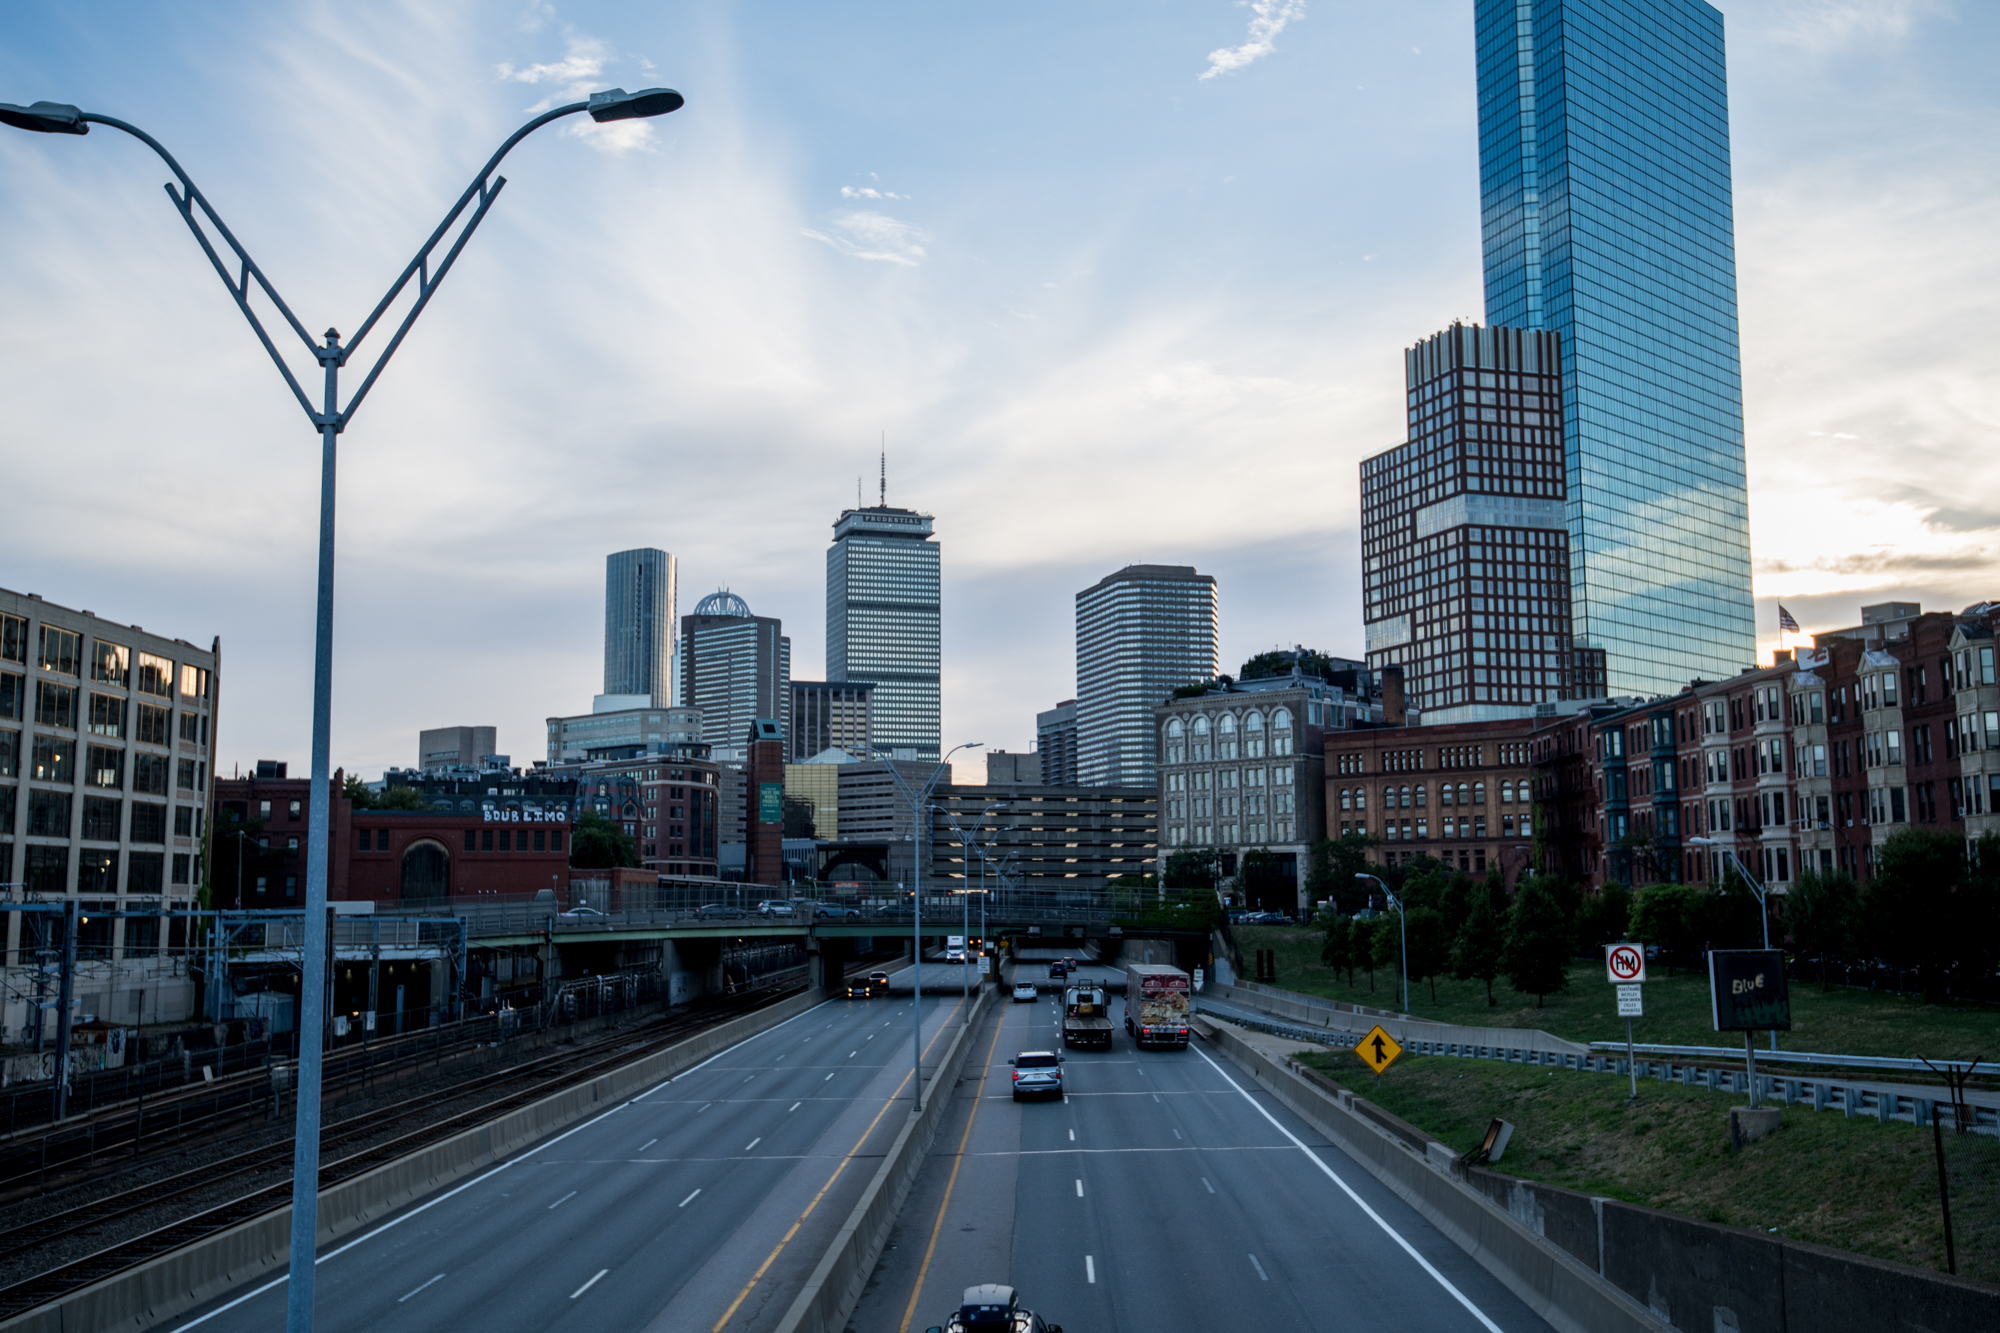
metropolitan area, city, urban area, cityscape, metropolis, skyscraper, daytime, skyline, human settlement, downtown, tower block, sky, road, building, architecture, freeway, town, highway, morning, infrastructure, street, lane, neighbourhood, thoroughfare, bridge, overpass, skyway, street light, traffic, evening, mixed use, residential area, cloud, condominium, corporate headquarters, urban design, nonbuilding structure, night, road surface, commercial building